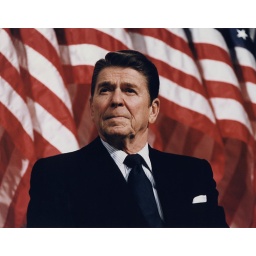
Ronald Reagan at age 62 in the 1980's near when first moved into the white house